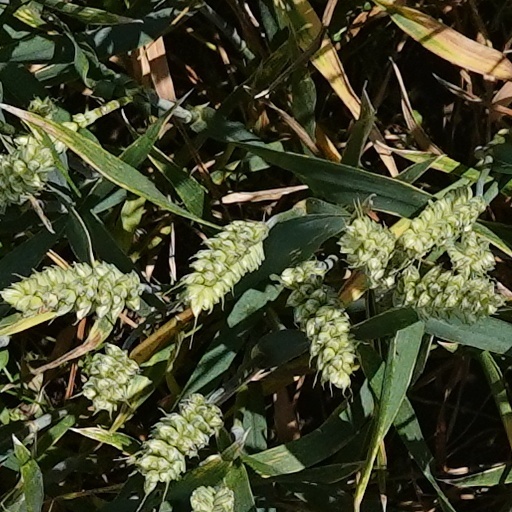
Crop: wheat